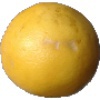
Label: Grapefruit White 1